List of Empire ships (H)

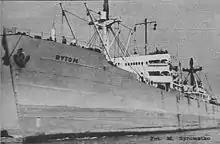
"Bytom"

"Empire Herald" was an 8,204 GRT tanker, built by Sir J Laing & Sons Ltd, Sunderland. Launched on 27 July 1945 and completed in March 1946. To Royal Fleet Auxiliary in December 1947 as RFA "Wave Prince". Arrived on 16 December 1971 at Burriana, Spain, for scrapping.